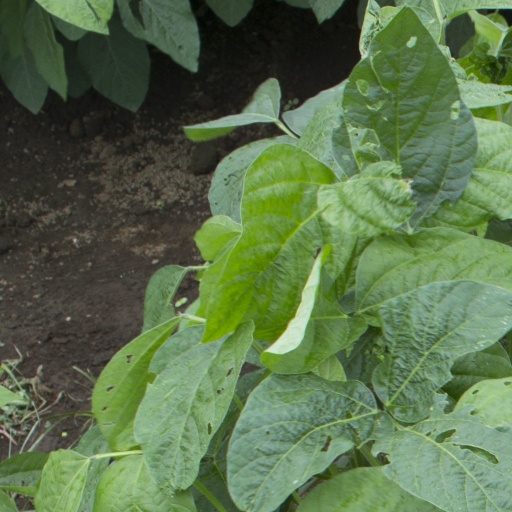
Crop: soybean